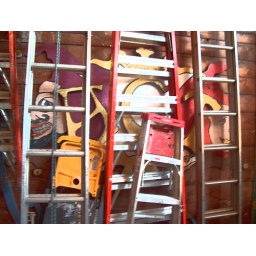
Ladders and original theater facade sign hanging in the scene shop